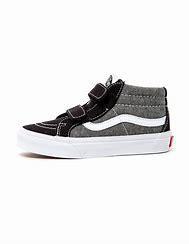
Brand: Vans
Model: SK8 Mid